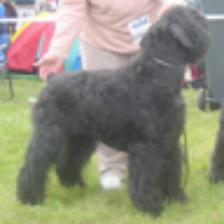
Label: NonHuman